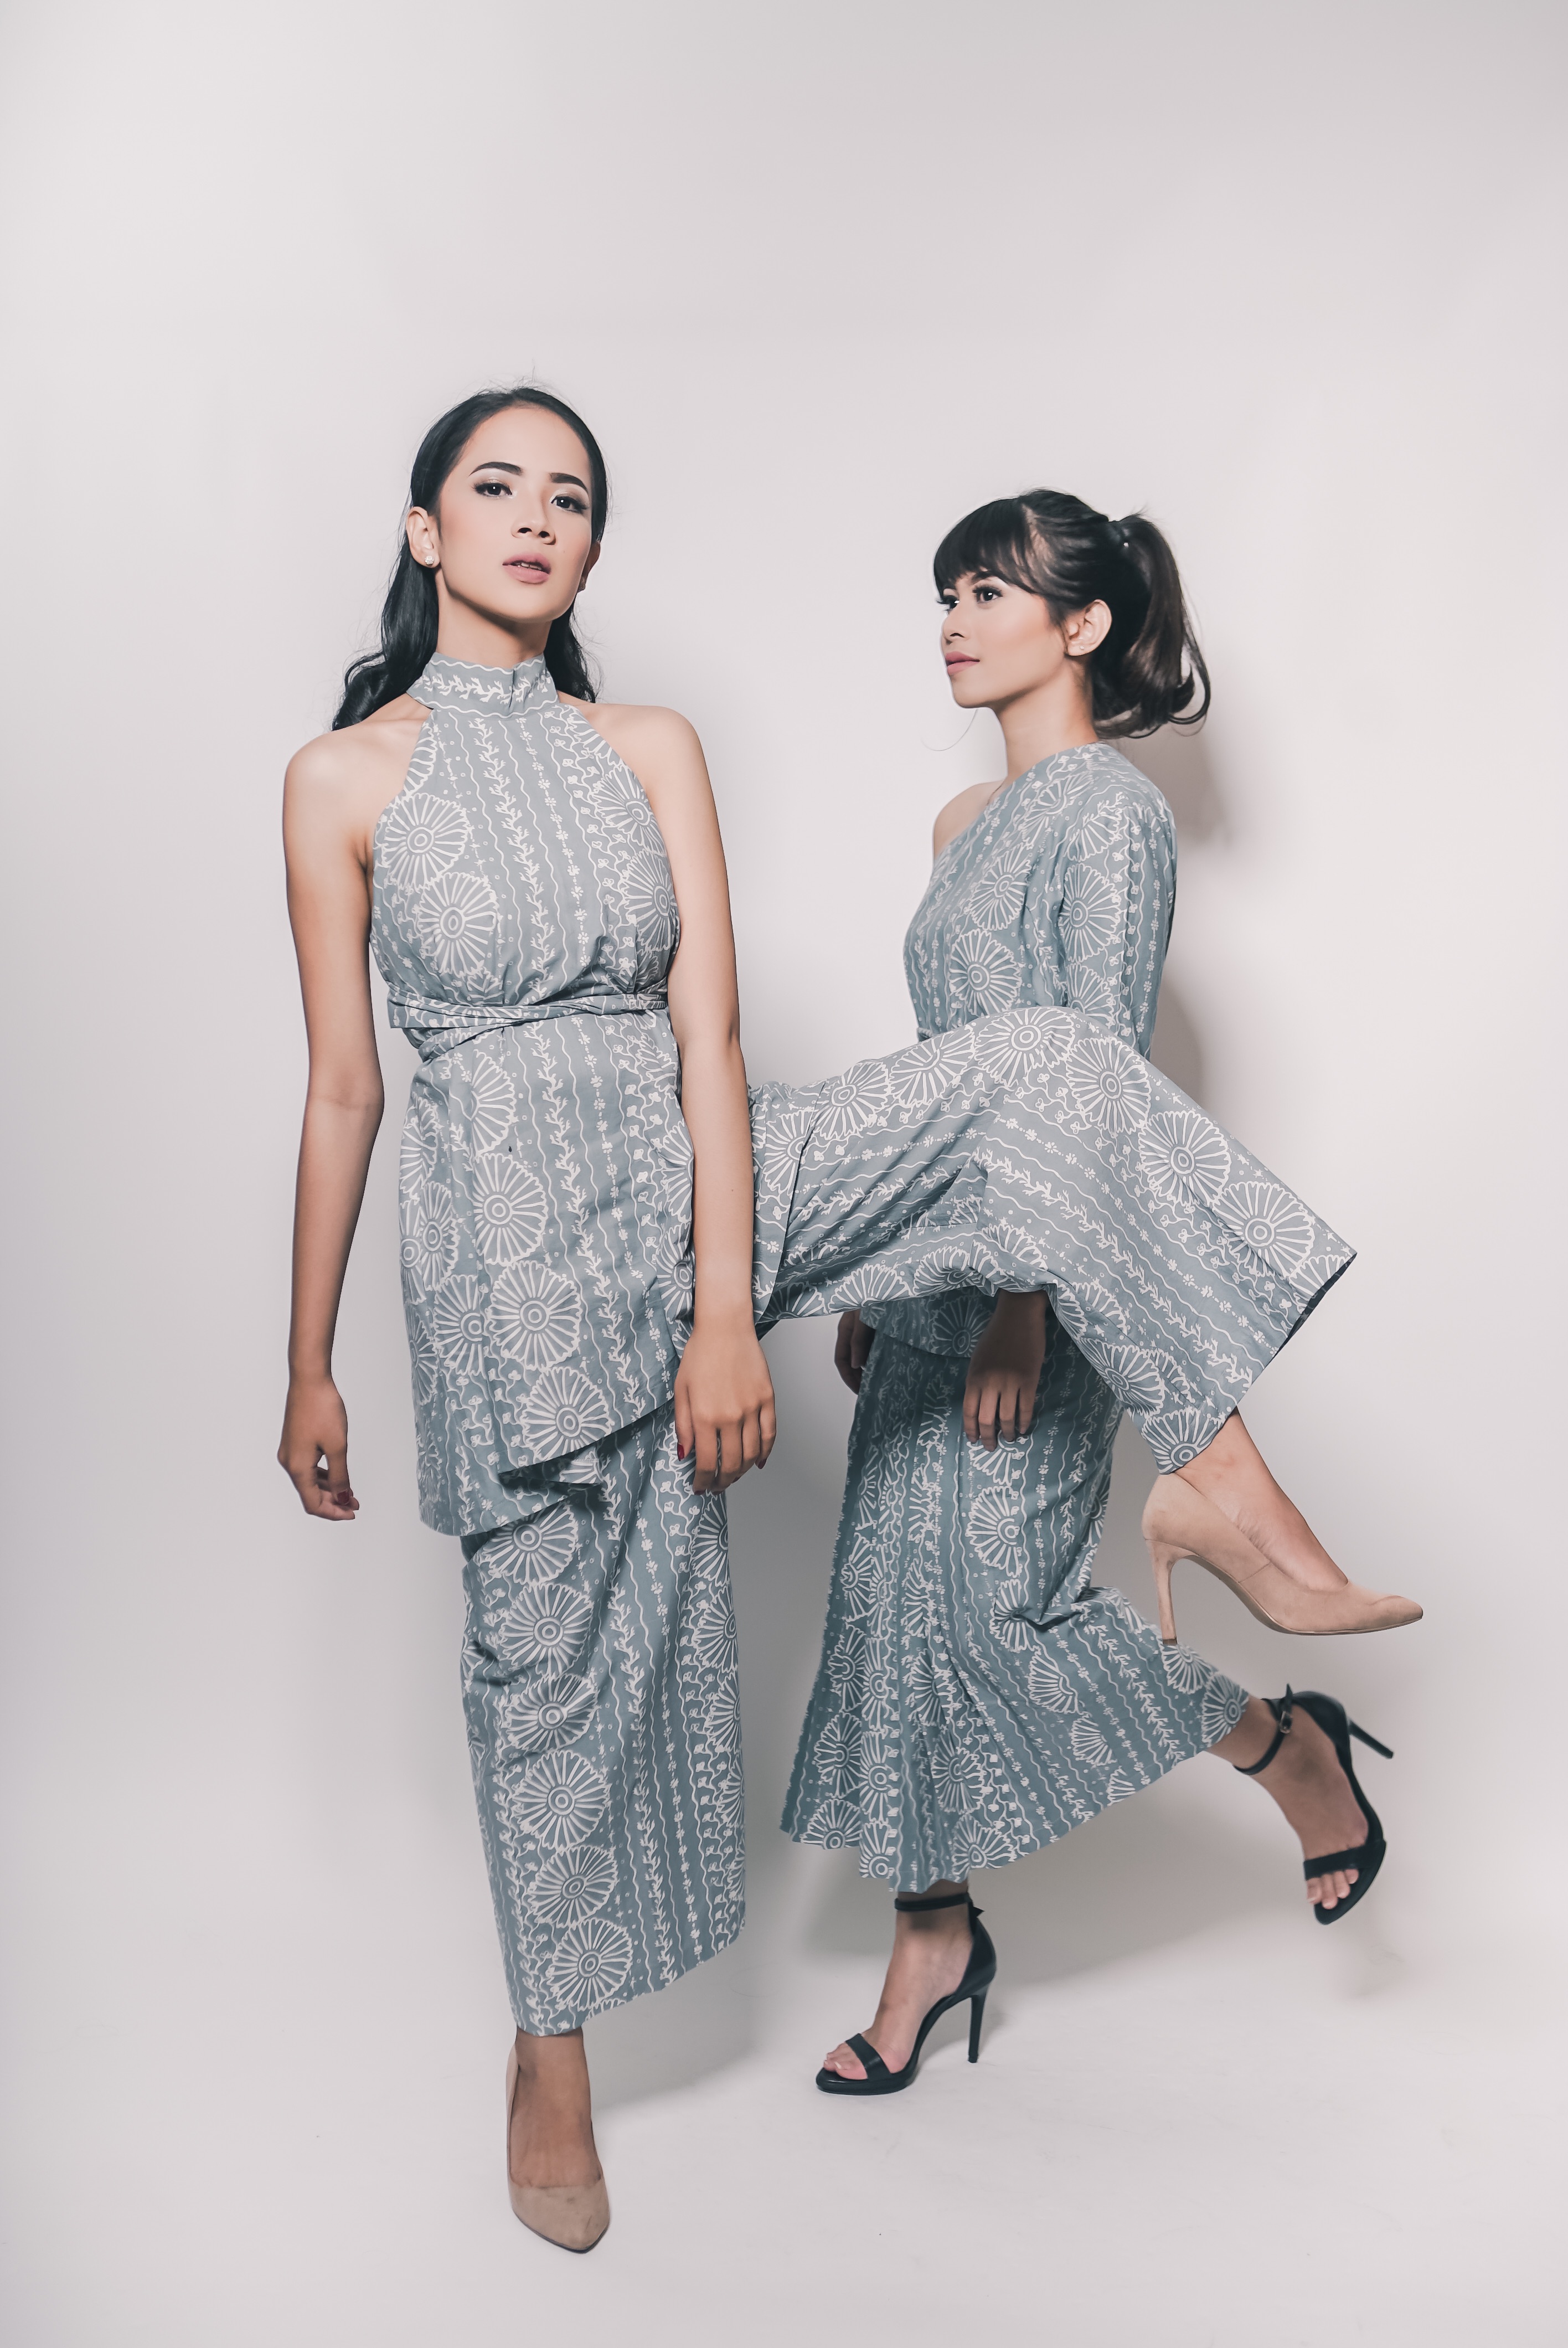
pattern, model, spring, fashion, clothing, season, dress, design, runway, gown, photo shoot, fashion design, fashion show, cocktail dress